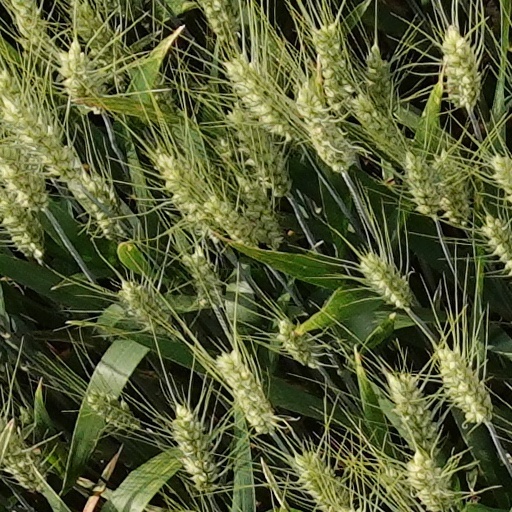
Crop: wheat